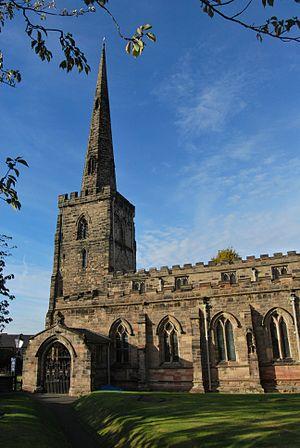
Castle Donington est une ville d'environ 7 000 habitants située dans le nord-ouest du Leicestershire, à proximité de Derby et de Nottingham. Il s'agit de la ville la plus proche de l'aéroport d'East Midlands et de l'entreprise postale DHL qui en sont les principaux employeurs.